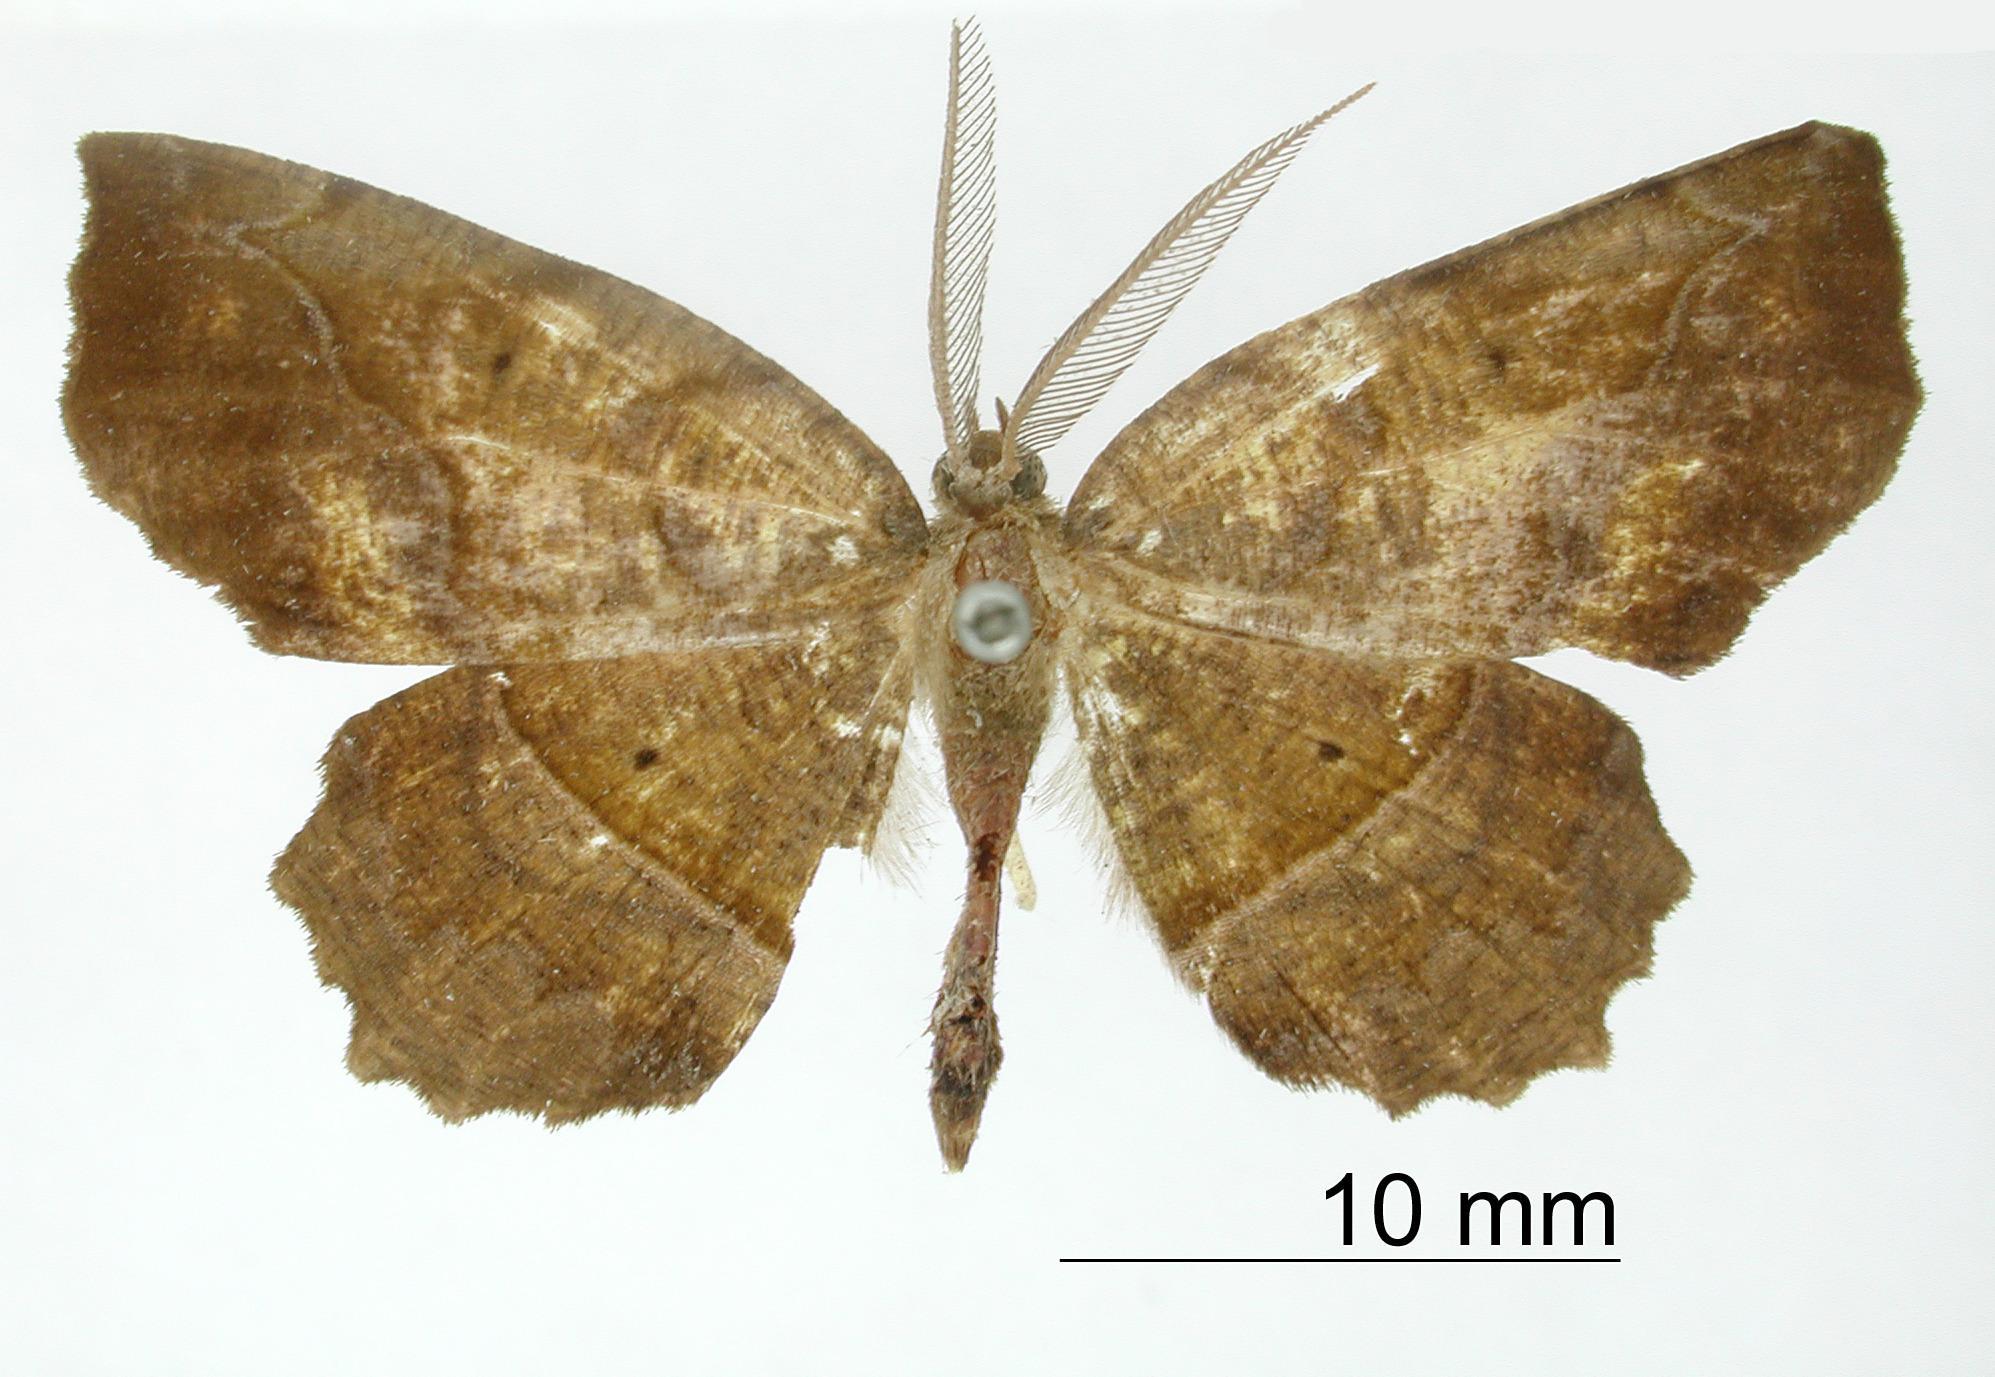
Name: Selenia banasa
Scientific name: Selenia banasa Druce, 1892
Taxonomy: Animalia, Arthropoda, Insecta, Lepidoptera, Geometridae, Ennominae
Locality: Jalapa, Mexico, Mexico